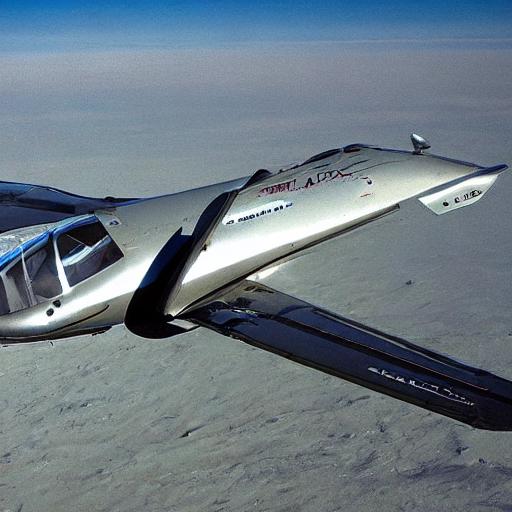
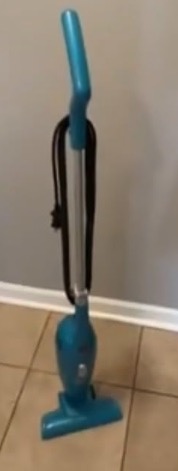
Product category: items_vacuum
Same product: no